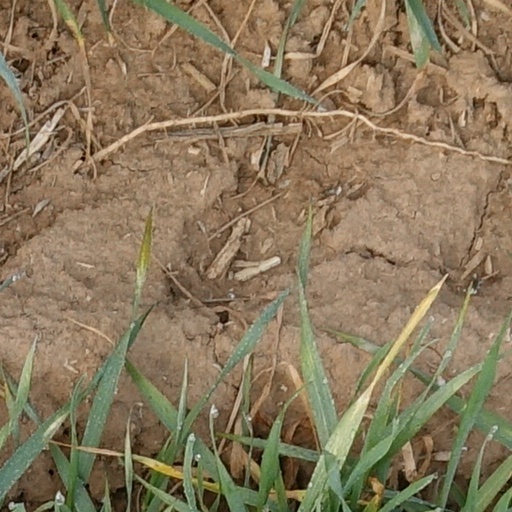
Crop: wheat